Answer in natural language. Consider the 3D positions of the objects in the scene and not just the 2D positions in the image. Is the centerpoint of  bed at a higher height than white wooden chair with metal legs (marked C)? Choose between the following options: no or yes
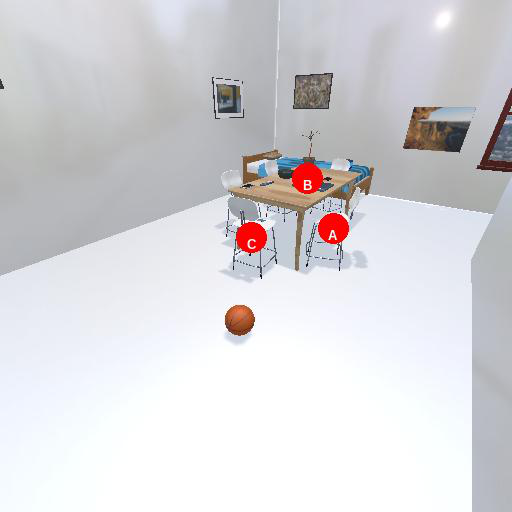
<answer>yes</answer>